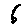
Label: 6